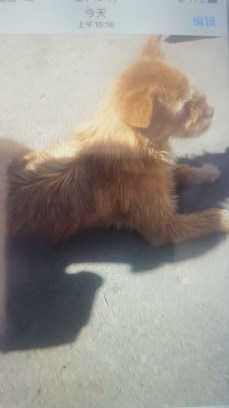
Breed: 5355-n000126-golden_retriever